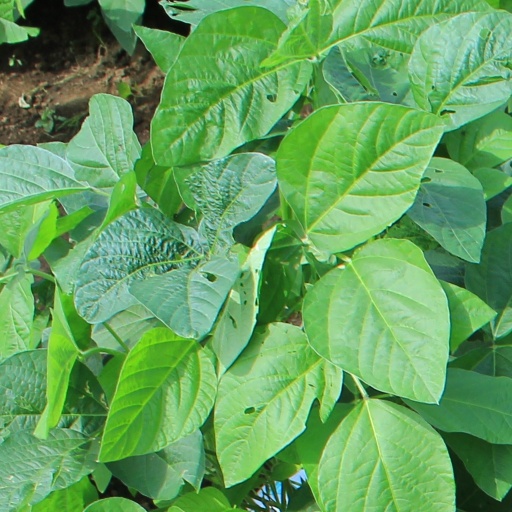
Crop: soybean